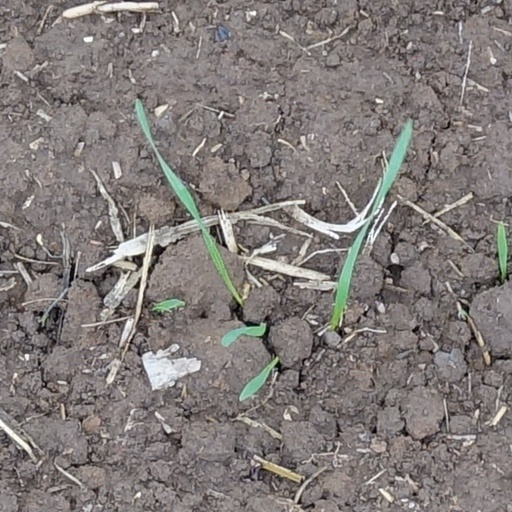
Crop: wheat